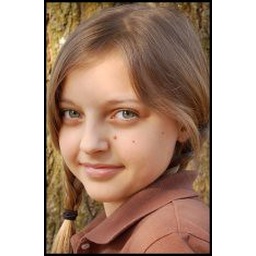
Blue-eyed girl in a brown shirt